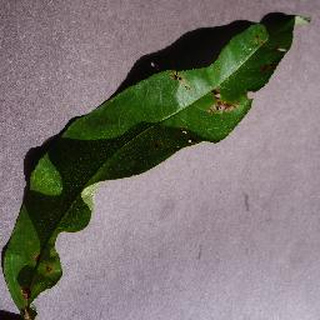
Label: peach_bacterial_spot